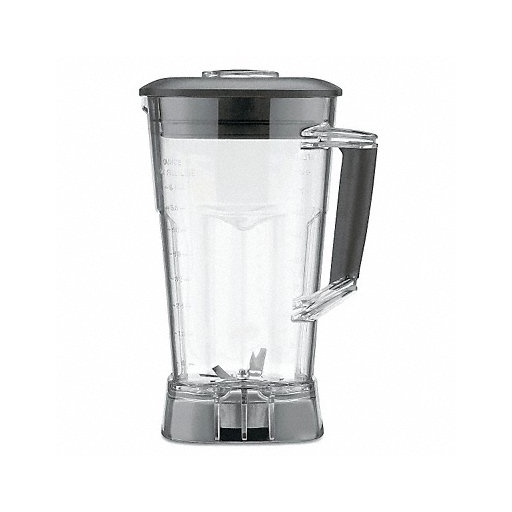
Blender Container with Lid and Blade (CAC95GR)
Blender Container with Lid and Blade 64 Oz Depth 7 In. Width 7 1/4 In. Height 11 3/4 In. Material Polycarbonate For Use With 6GUG1 6GUG2 6GUG3 6GUG4 6GUG4 6GUG5 6GUG6 6GUG7 6GUG8 6GUG9 6GUH0 6GUH1 6GUH2
Brand: WARING COMMERCIAL
Category: Home & Garden > Kitchen & Dining > Kitchen Tools & Utensils > Spice Grinder Accessories > Spice Grinder Replacement Parts